Vila Velha

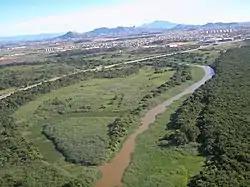
Jucu River, in the Jacarenema Municipal Natural Park, near Barra do Jucu.

In the 16th century, when Portuguese colonizers first arrived in the region now known as Vila Velha, the area was contested by three distinct indigenous groups: the Goitacá (from the south), the Aimoré (from the interior), and the Tupiniquim (from the north). The Portuguese grantee of the Captaincy of Espírito Santo, Vasco Fernandes Coutinho, landed at the present-day Prainha (then called Piratininga by the indigenous people) aboard the caravel "Glória" with 60 men on 23 May 1535. He founded the "Vila do Espírito Santo" (now Vila Velha), named so because it was the Sunday of Pentecost. The settlement became the captaincy’s capital.